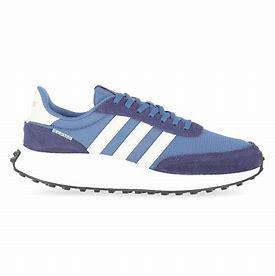
Brand: Adidas
Model: Run 70S